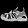
Label: Sandal